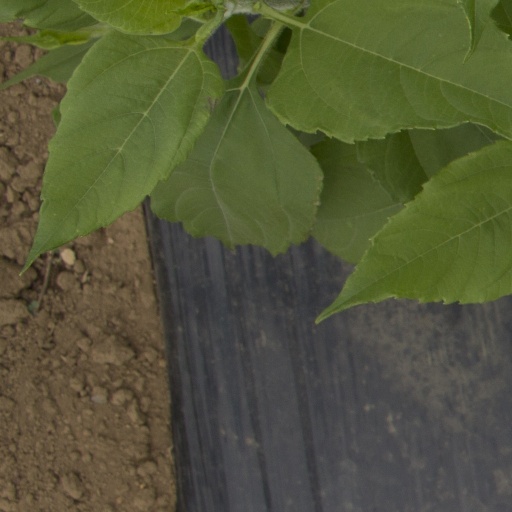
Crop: Jerusalem artichoke